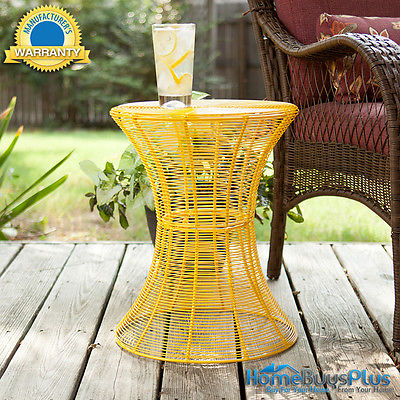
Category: table